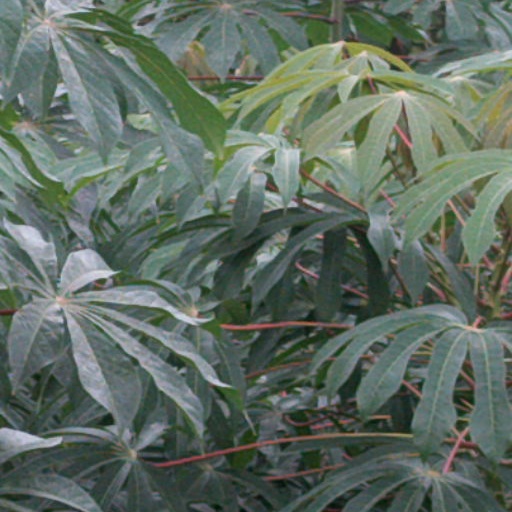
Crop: cassava